Leonard McNally

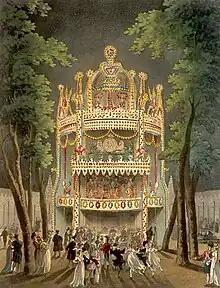
Vauxhall Gardens, where McNally's song, "The Lass of Richmond Hill", was first performed in 1789.

McNally was a successful dramatist and wrote a number of well-constructed but derivative comedies, as well as comic operas. His first dramatic work was "The Ruling Passion", a comic opera written in 1771, and he is known to have authored at least twelve plays between 1779 and 1796 as well as other comic operas. His works include "The Apotheosis of Punch" (1779), a satire on the Irish playwright Richard Brinsley Sheridan, "Tristram Shandy" (1783), which was an adaptation of Lawrence Sterne's novel, "Robin Hood" (1784), "Fashionable Levities" (1785), "Richard Cœur de Lion" (1786), and "Critic Upon Critic" (1788).